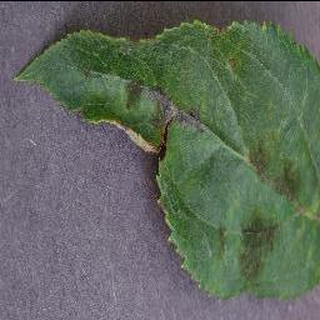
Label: apple_apple_scab